Delaplaine McDaniel School

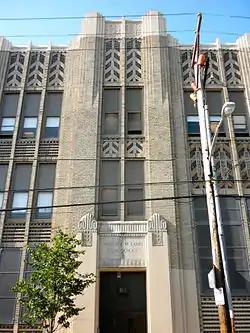
Delaplaine McDaniel School entrance, May 2010

Delaplaine McDaniel School is a historic K-8 school located in the Point Breeze neighborhood of Philadelphia, Pennsylvania. It is part of the School District of Philadelphia. The building was designed by Irwin T. Catharine and built in 1935–1937. It is a three-story, 16 bay, yellow brick building in the Art Deco-style. It features three zigzag brick and limestone panels, brick pilasters with stepped capitals, and entrances with limestone pilasters. The school was named for the Philadelphia Quaker iron ore manufacturer and merchant Delaplaine McDaniel (1817–1885), who left funds for the establishment of the school.